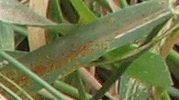
Label: Wheat___Brown_Rust